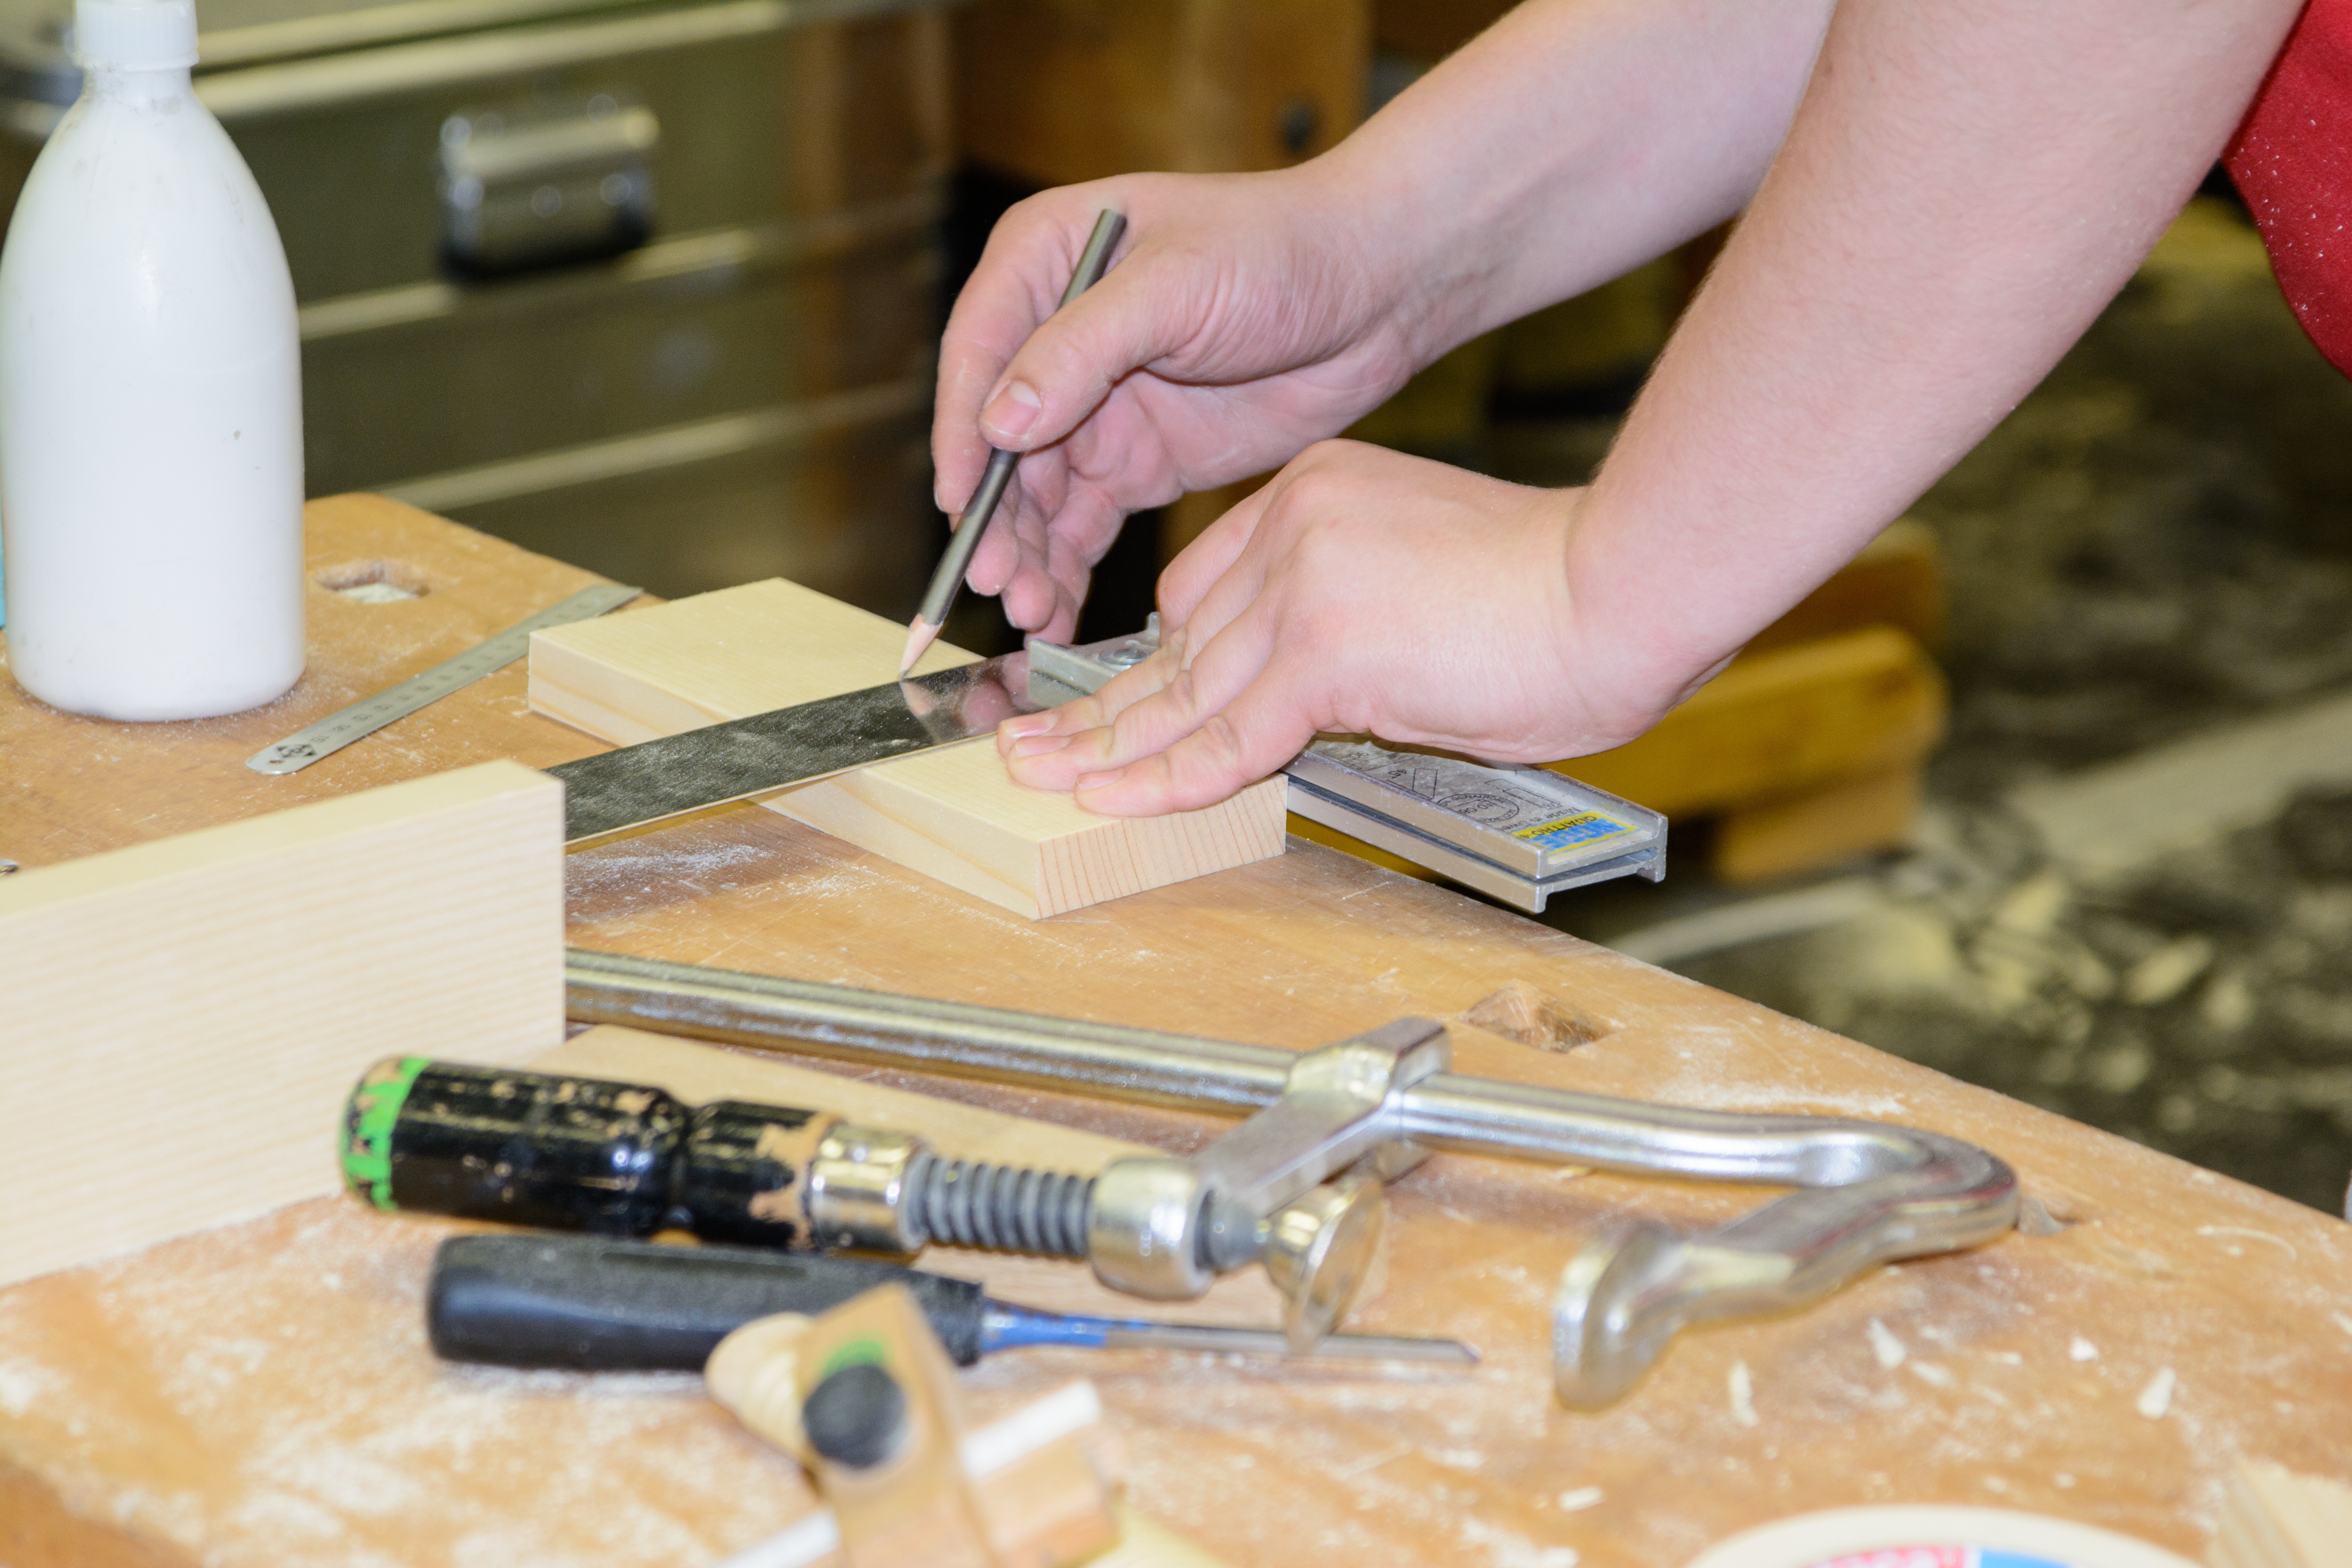
work, hand, wood, tool, dish, food, cooking, craft, baking, cuisine, carpenter, art, tools, carving, schreiner